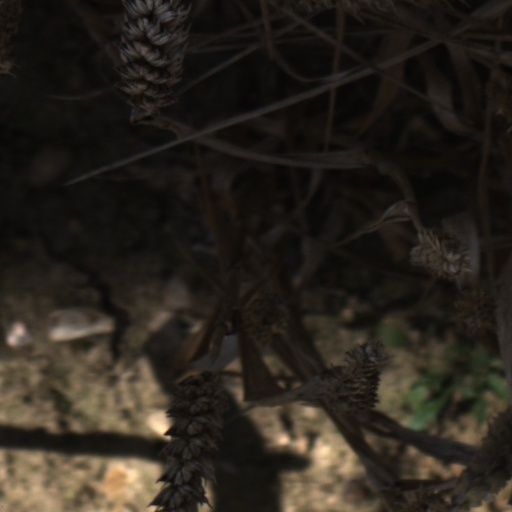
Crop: wheat